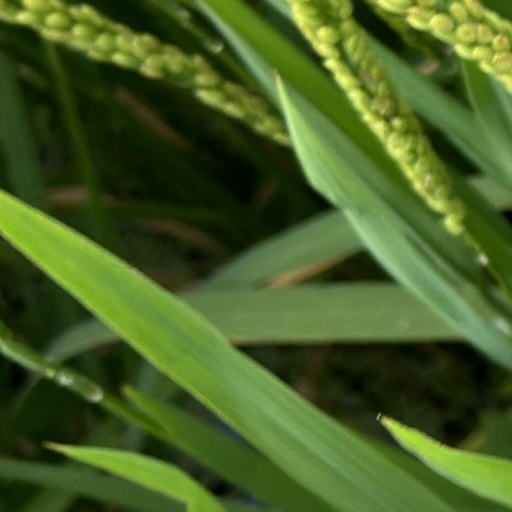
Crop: rice